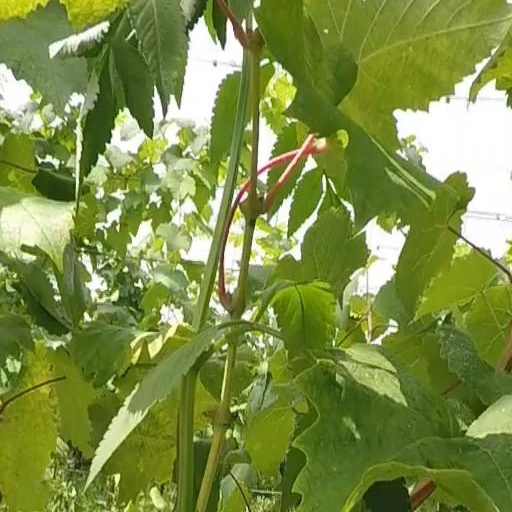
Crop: grape